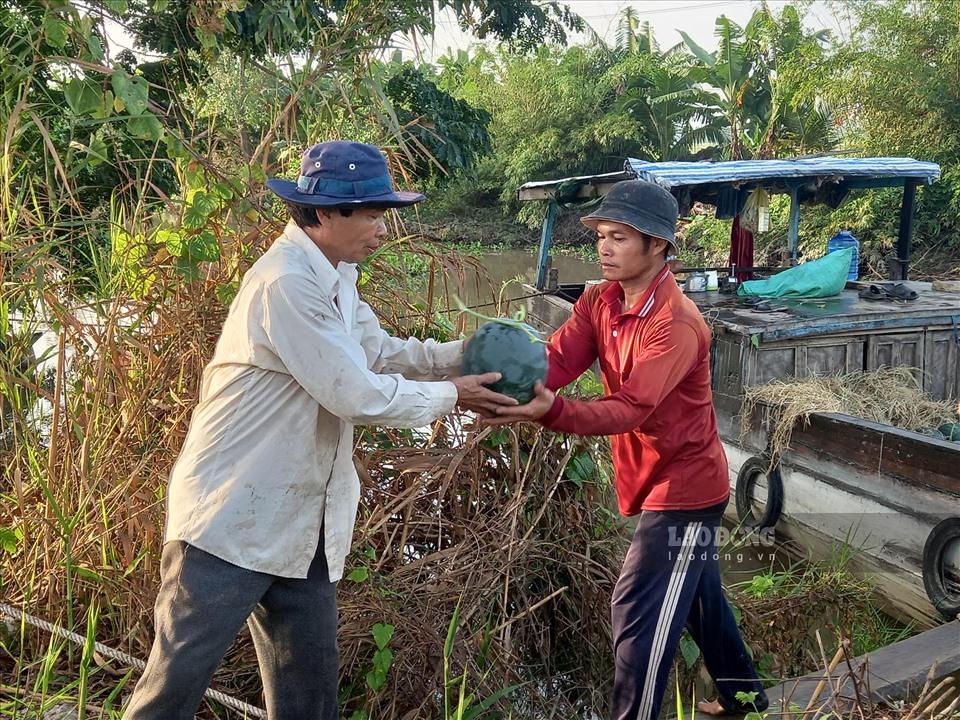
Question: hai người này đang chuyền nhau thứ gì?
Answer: chuyền nhau trái dưa hấu